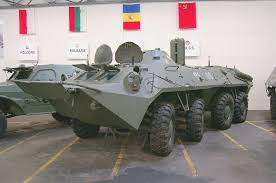
Label: BTR-70